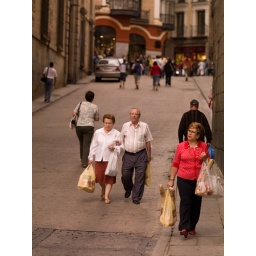
People walking on road in Toledo